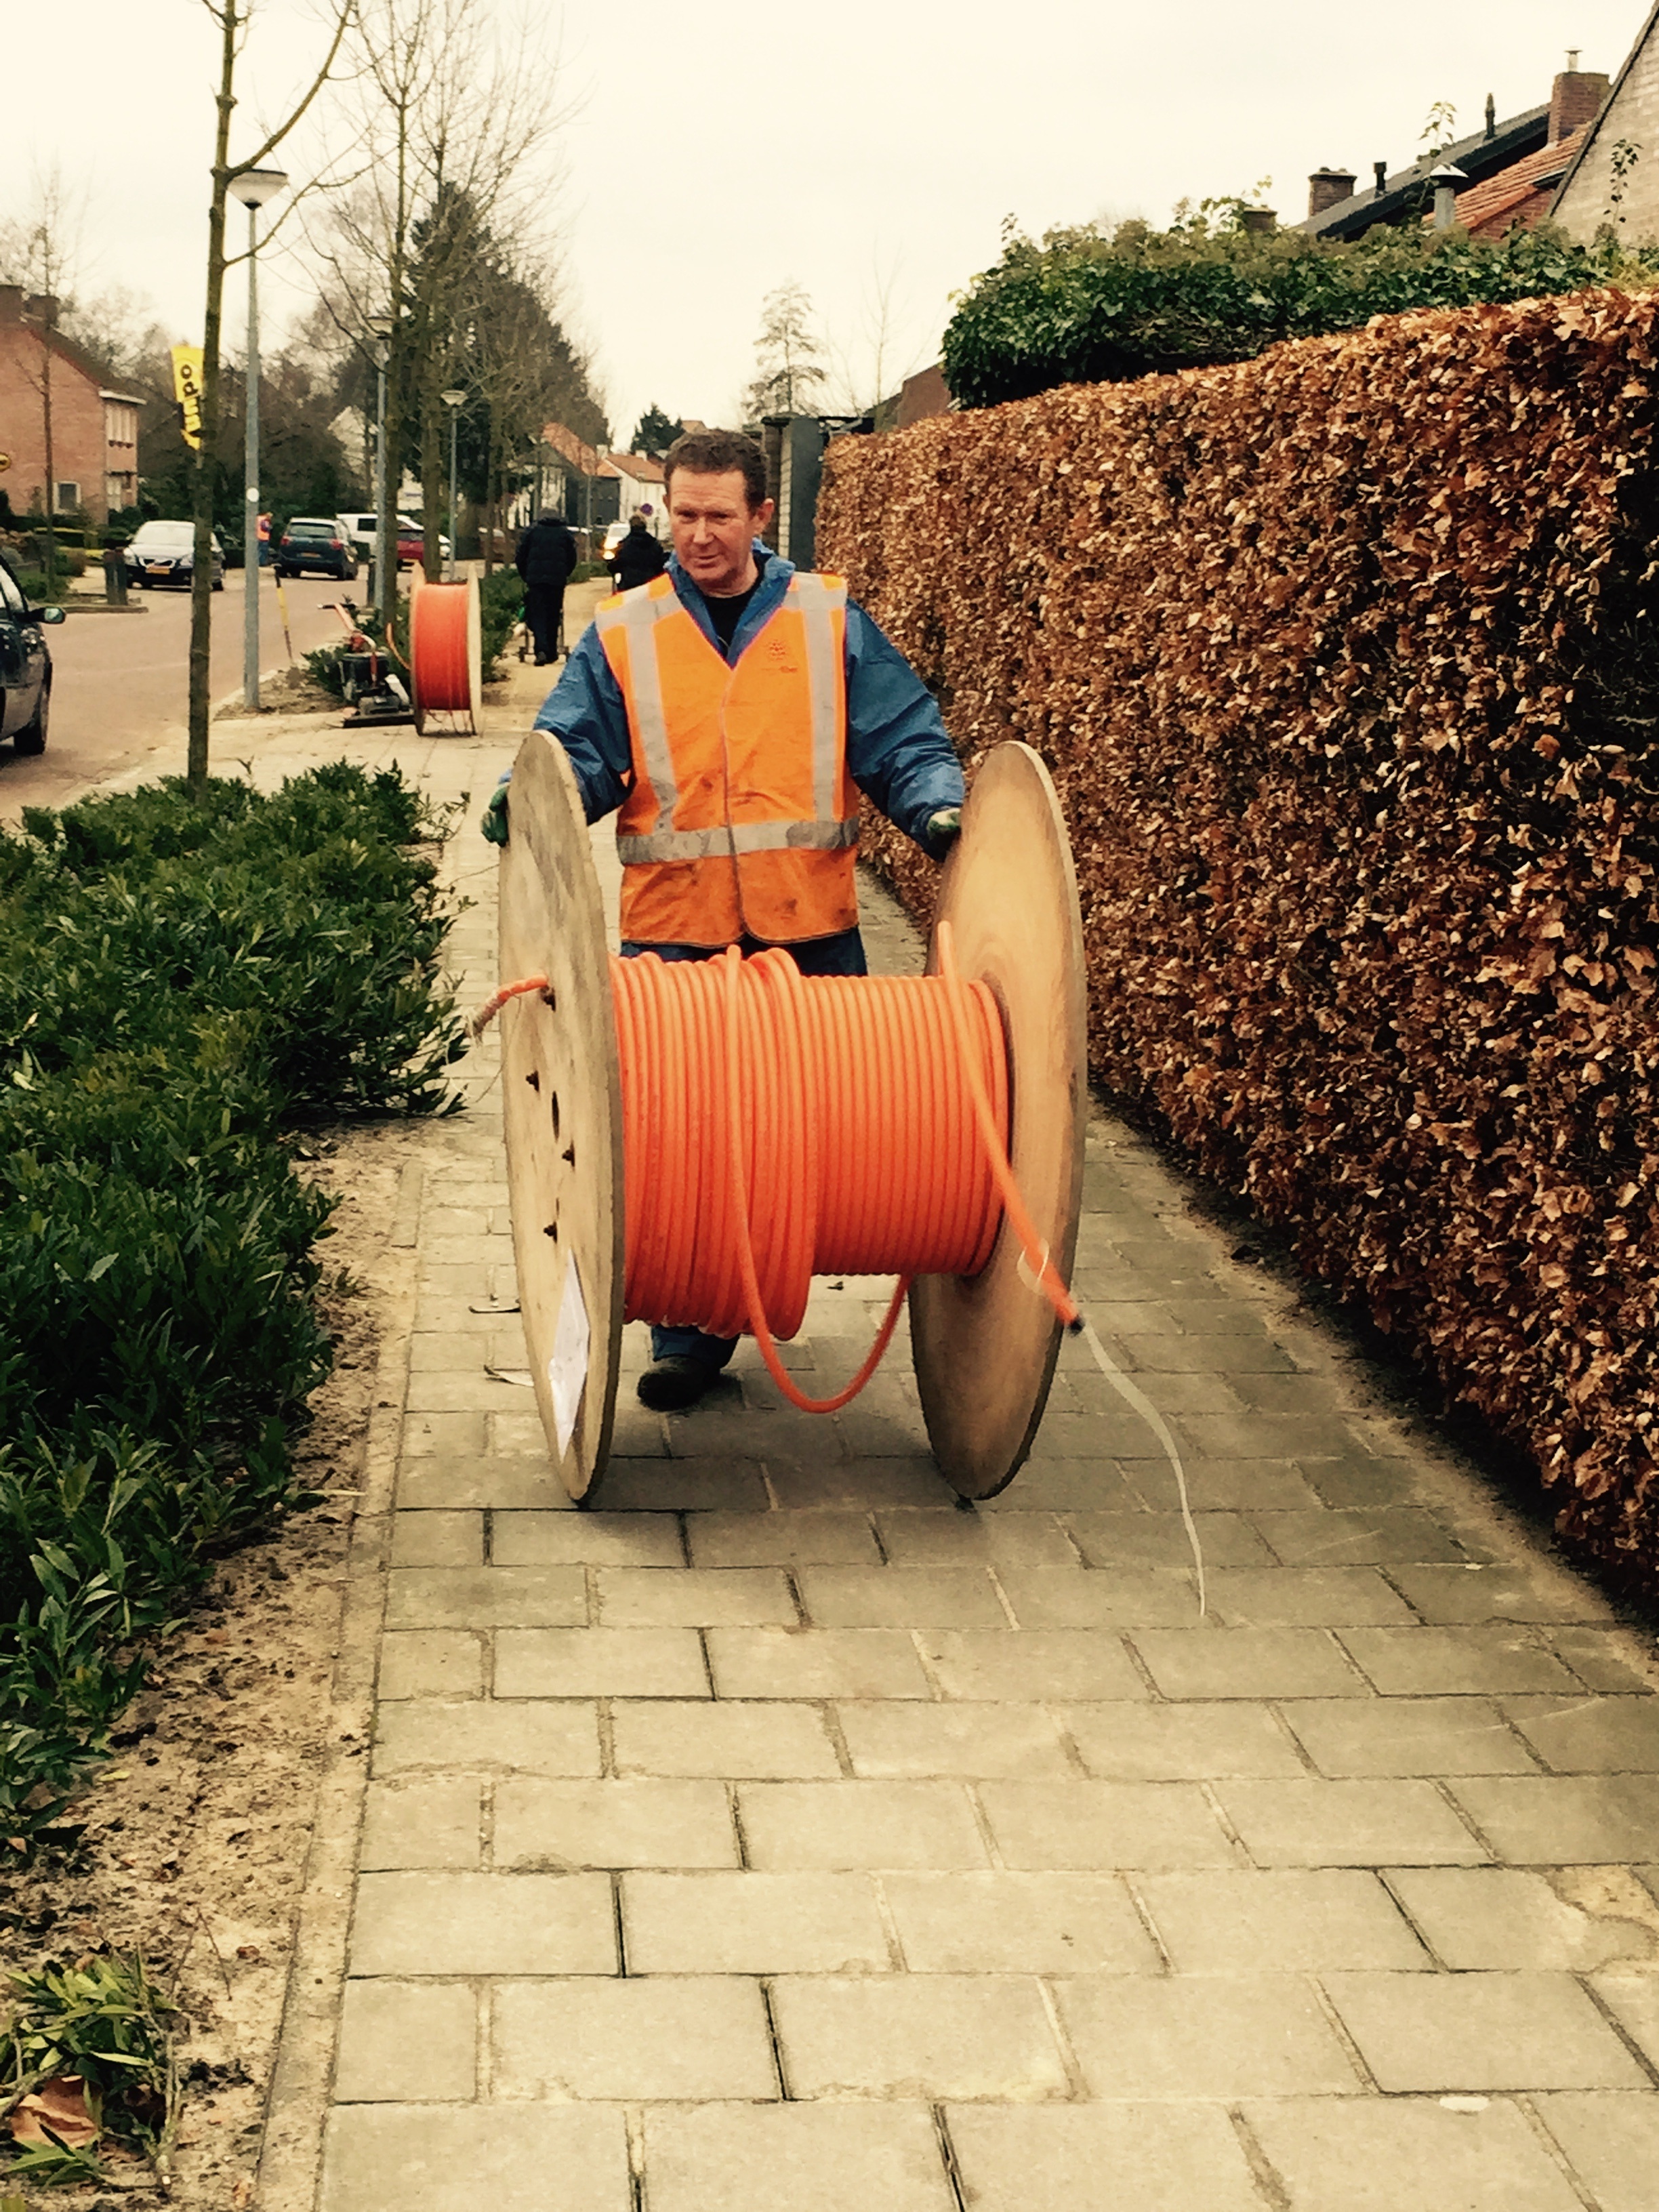
lawn, cable, vehicle, sitting, brabant, glass fiber, broadband, man made object, human positions, eersel